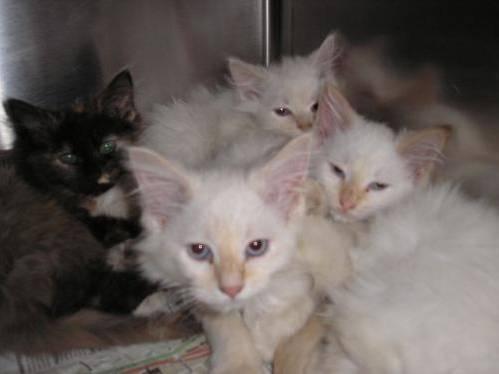
cat